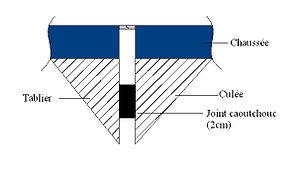
détail joint de dilatation
Le viaduc de Gières est un pont en béton précontraint situé sur la commune de Gières en Isère. Il permet le franchissement de la D523 et d'un rond point.